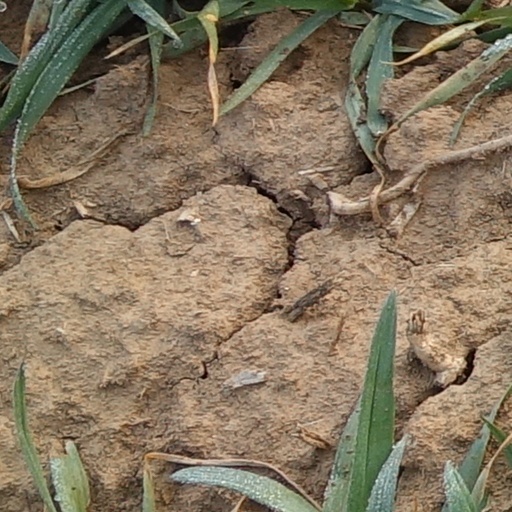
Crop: wheat